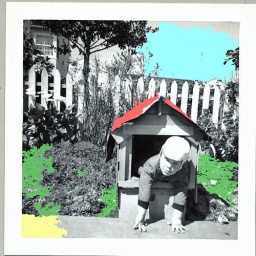
Pablo in the dog house